Vickery Meadow, Dallas

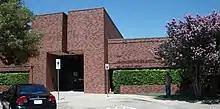
Skillman Southwestern Library

Vickery Park Branch public library opened in 2021 at 8383 Park Lane in the Dallas Public Library system. Vickery Park is community center for education, culture and special events for youth and families.